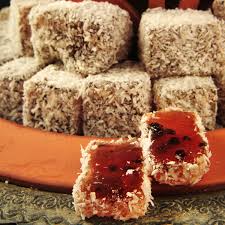
Yemek: lokum